The Siege of Eternity

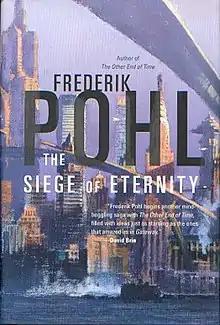
First edition (publ. Tor Books) Cover art by John Harris With quote by David Brin

The Siege of Eternity is a 1997 science fiction novel by American writer Frederik Pohl. It is the second novel in The Eschaton Sequence (it is the sequel to The Other End of Time, which was published in 1996). The Eschaton Sequence is about the adventures of Dan Dannerman, an American government agent of the near future who becomes involved with the discovery of advanced and warring aliens. In "The Other End of Time", Dannerman is part of a group that is abducted by space aliens. In "The Siege of Eternity", Dannerman and his cohort escape, only to find that they have been cloned and experimented on. Moreover, the aliens are battling for control of the powerful "Eschaton" a future which gives everyone eternal life.